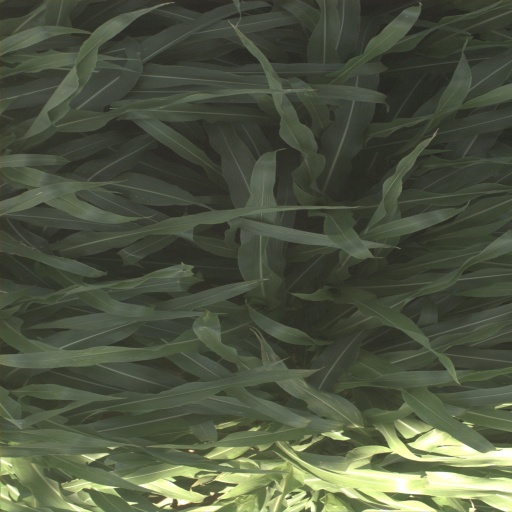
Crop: sorghum